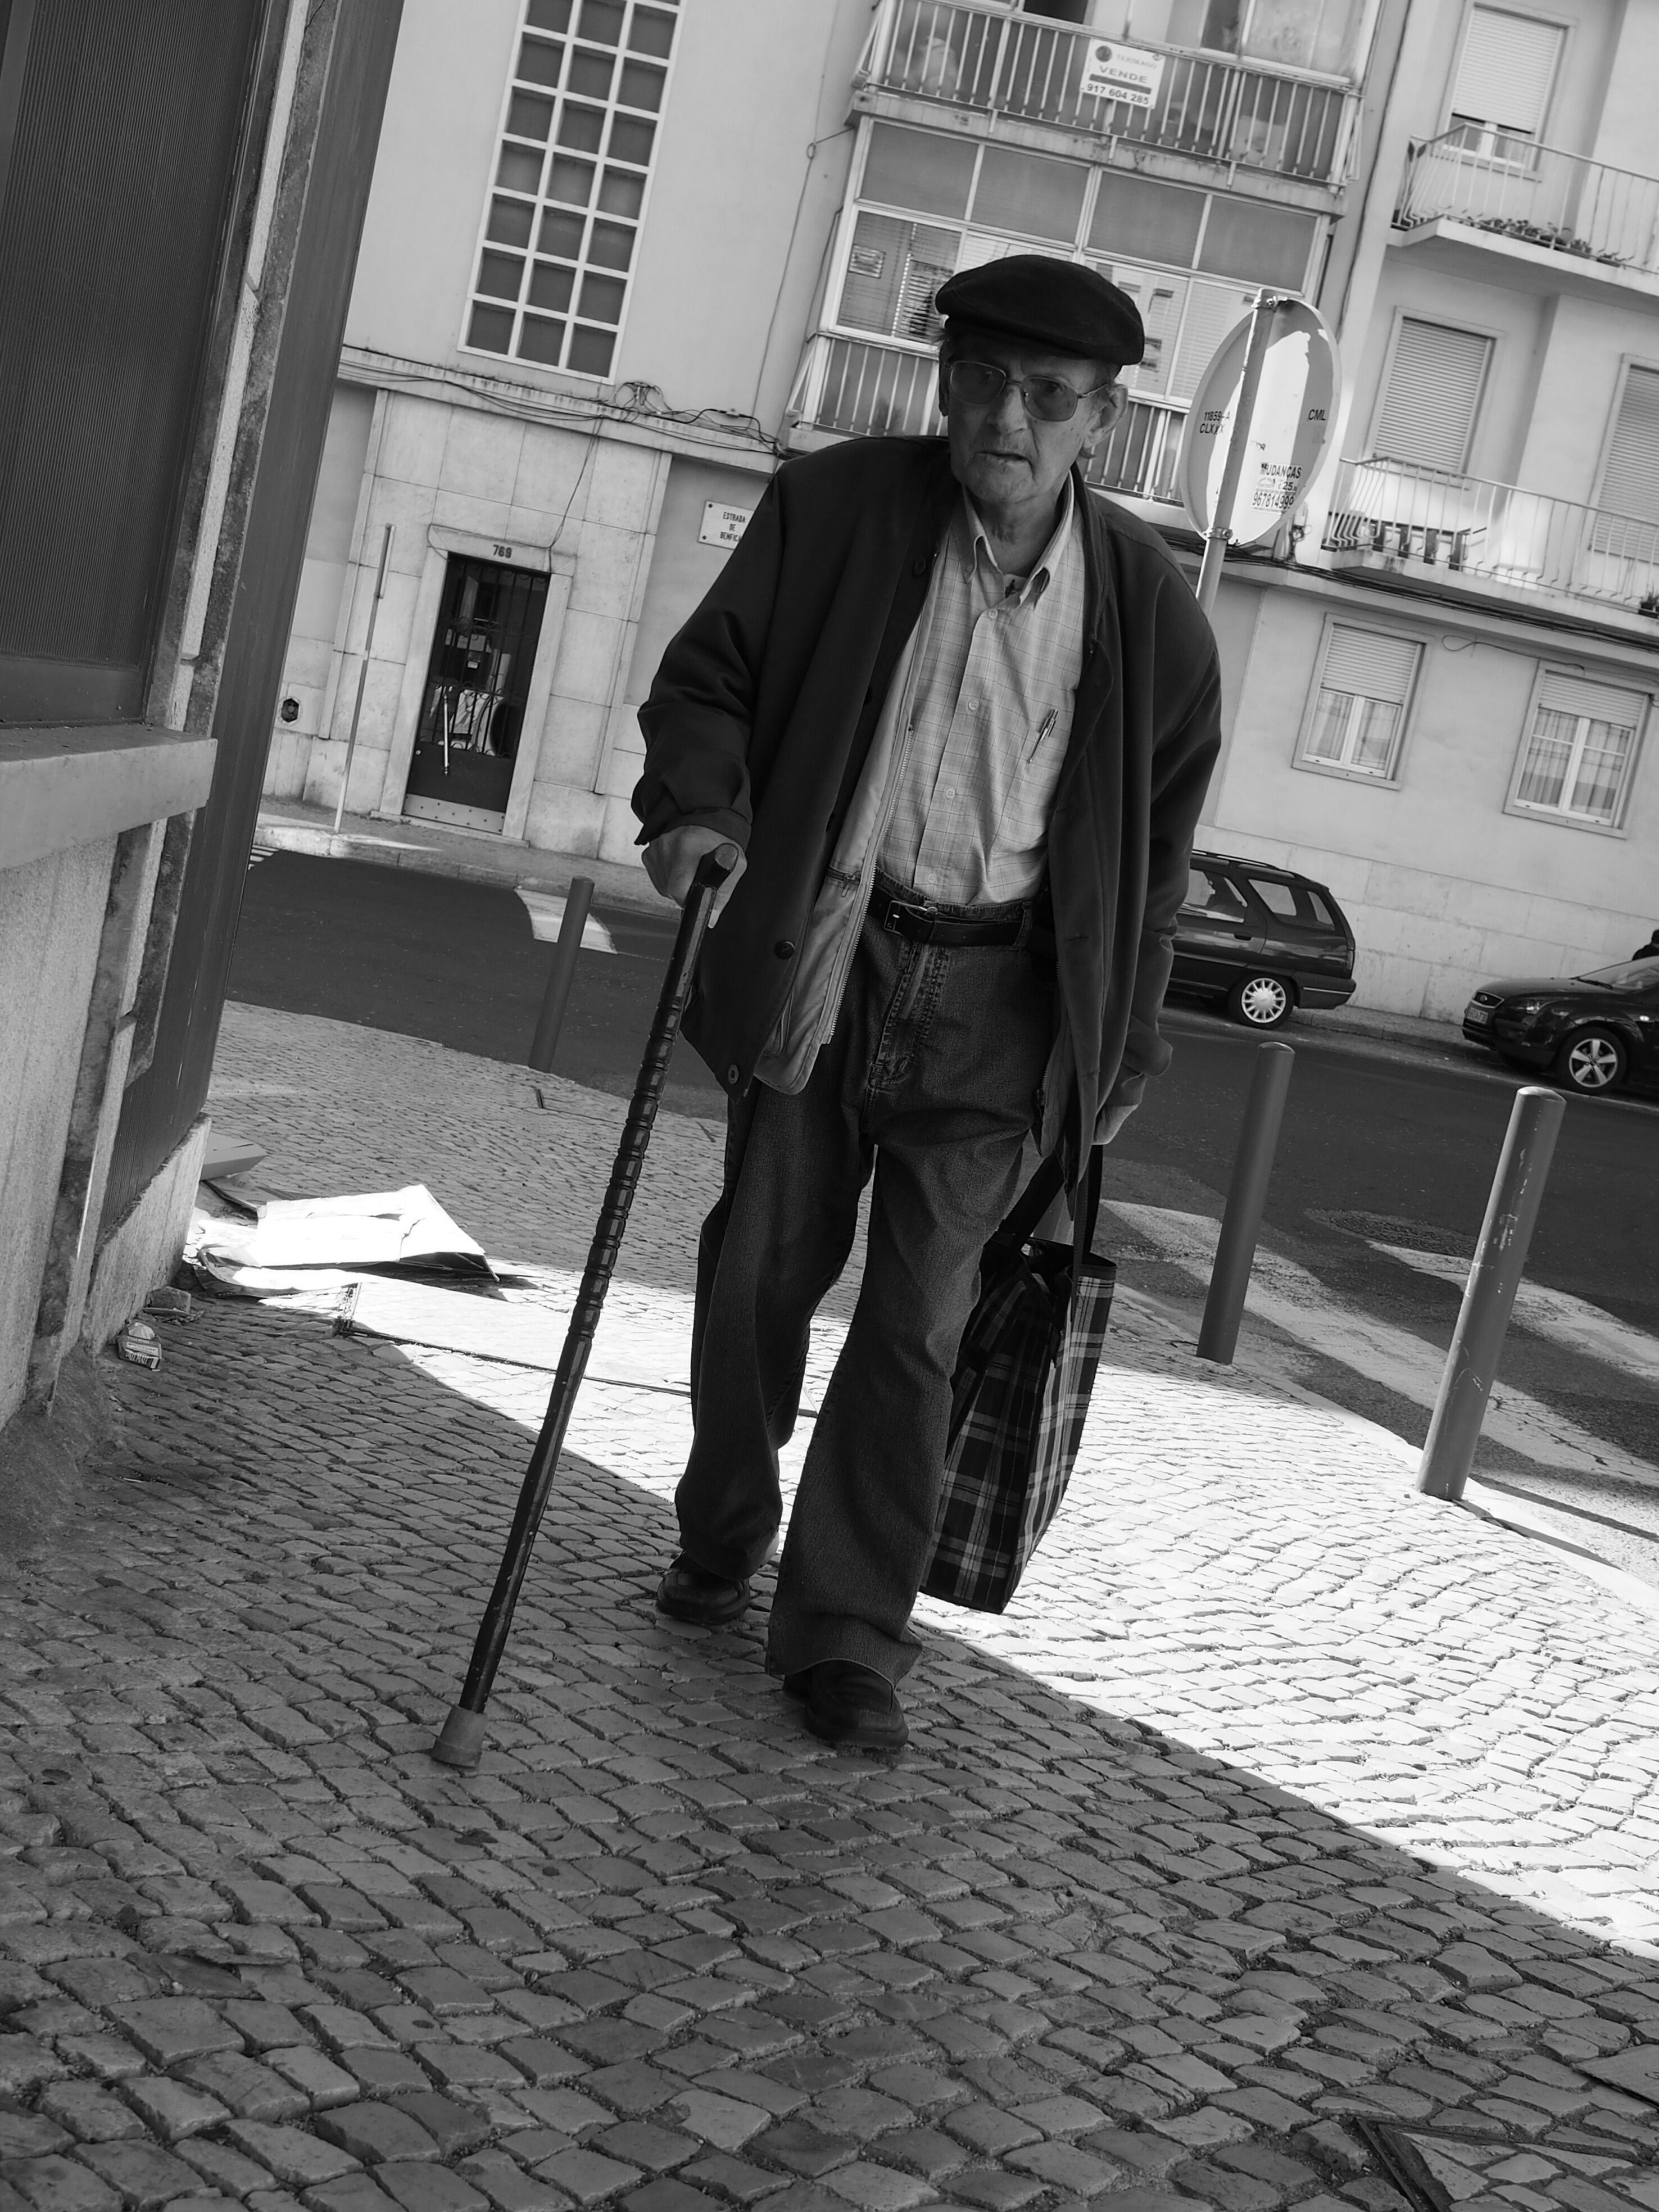
man, black and white, people, road, white, street, photography, urban, male, social, standing, lens, sitting, clothing, black, monochrome, streetphotography, bw, blackandwhite, blackwhite, streets, candid, moments, infrastructure, eye, public, em5, olympus, photograph, snapshot, rua, omd, streetphoto, z, image, f18, 17mm, lisboa, lisbon, moment, unposed, decisive, souls, omdem5, sp, bags, inpublic, fotografiaderua, streetmoments, lavinha, joao, monochrome photography, film noir, human positions